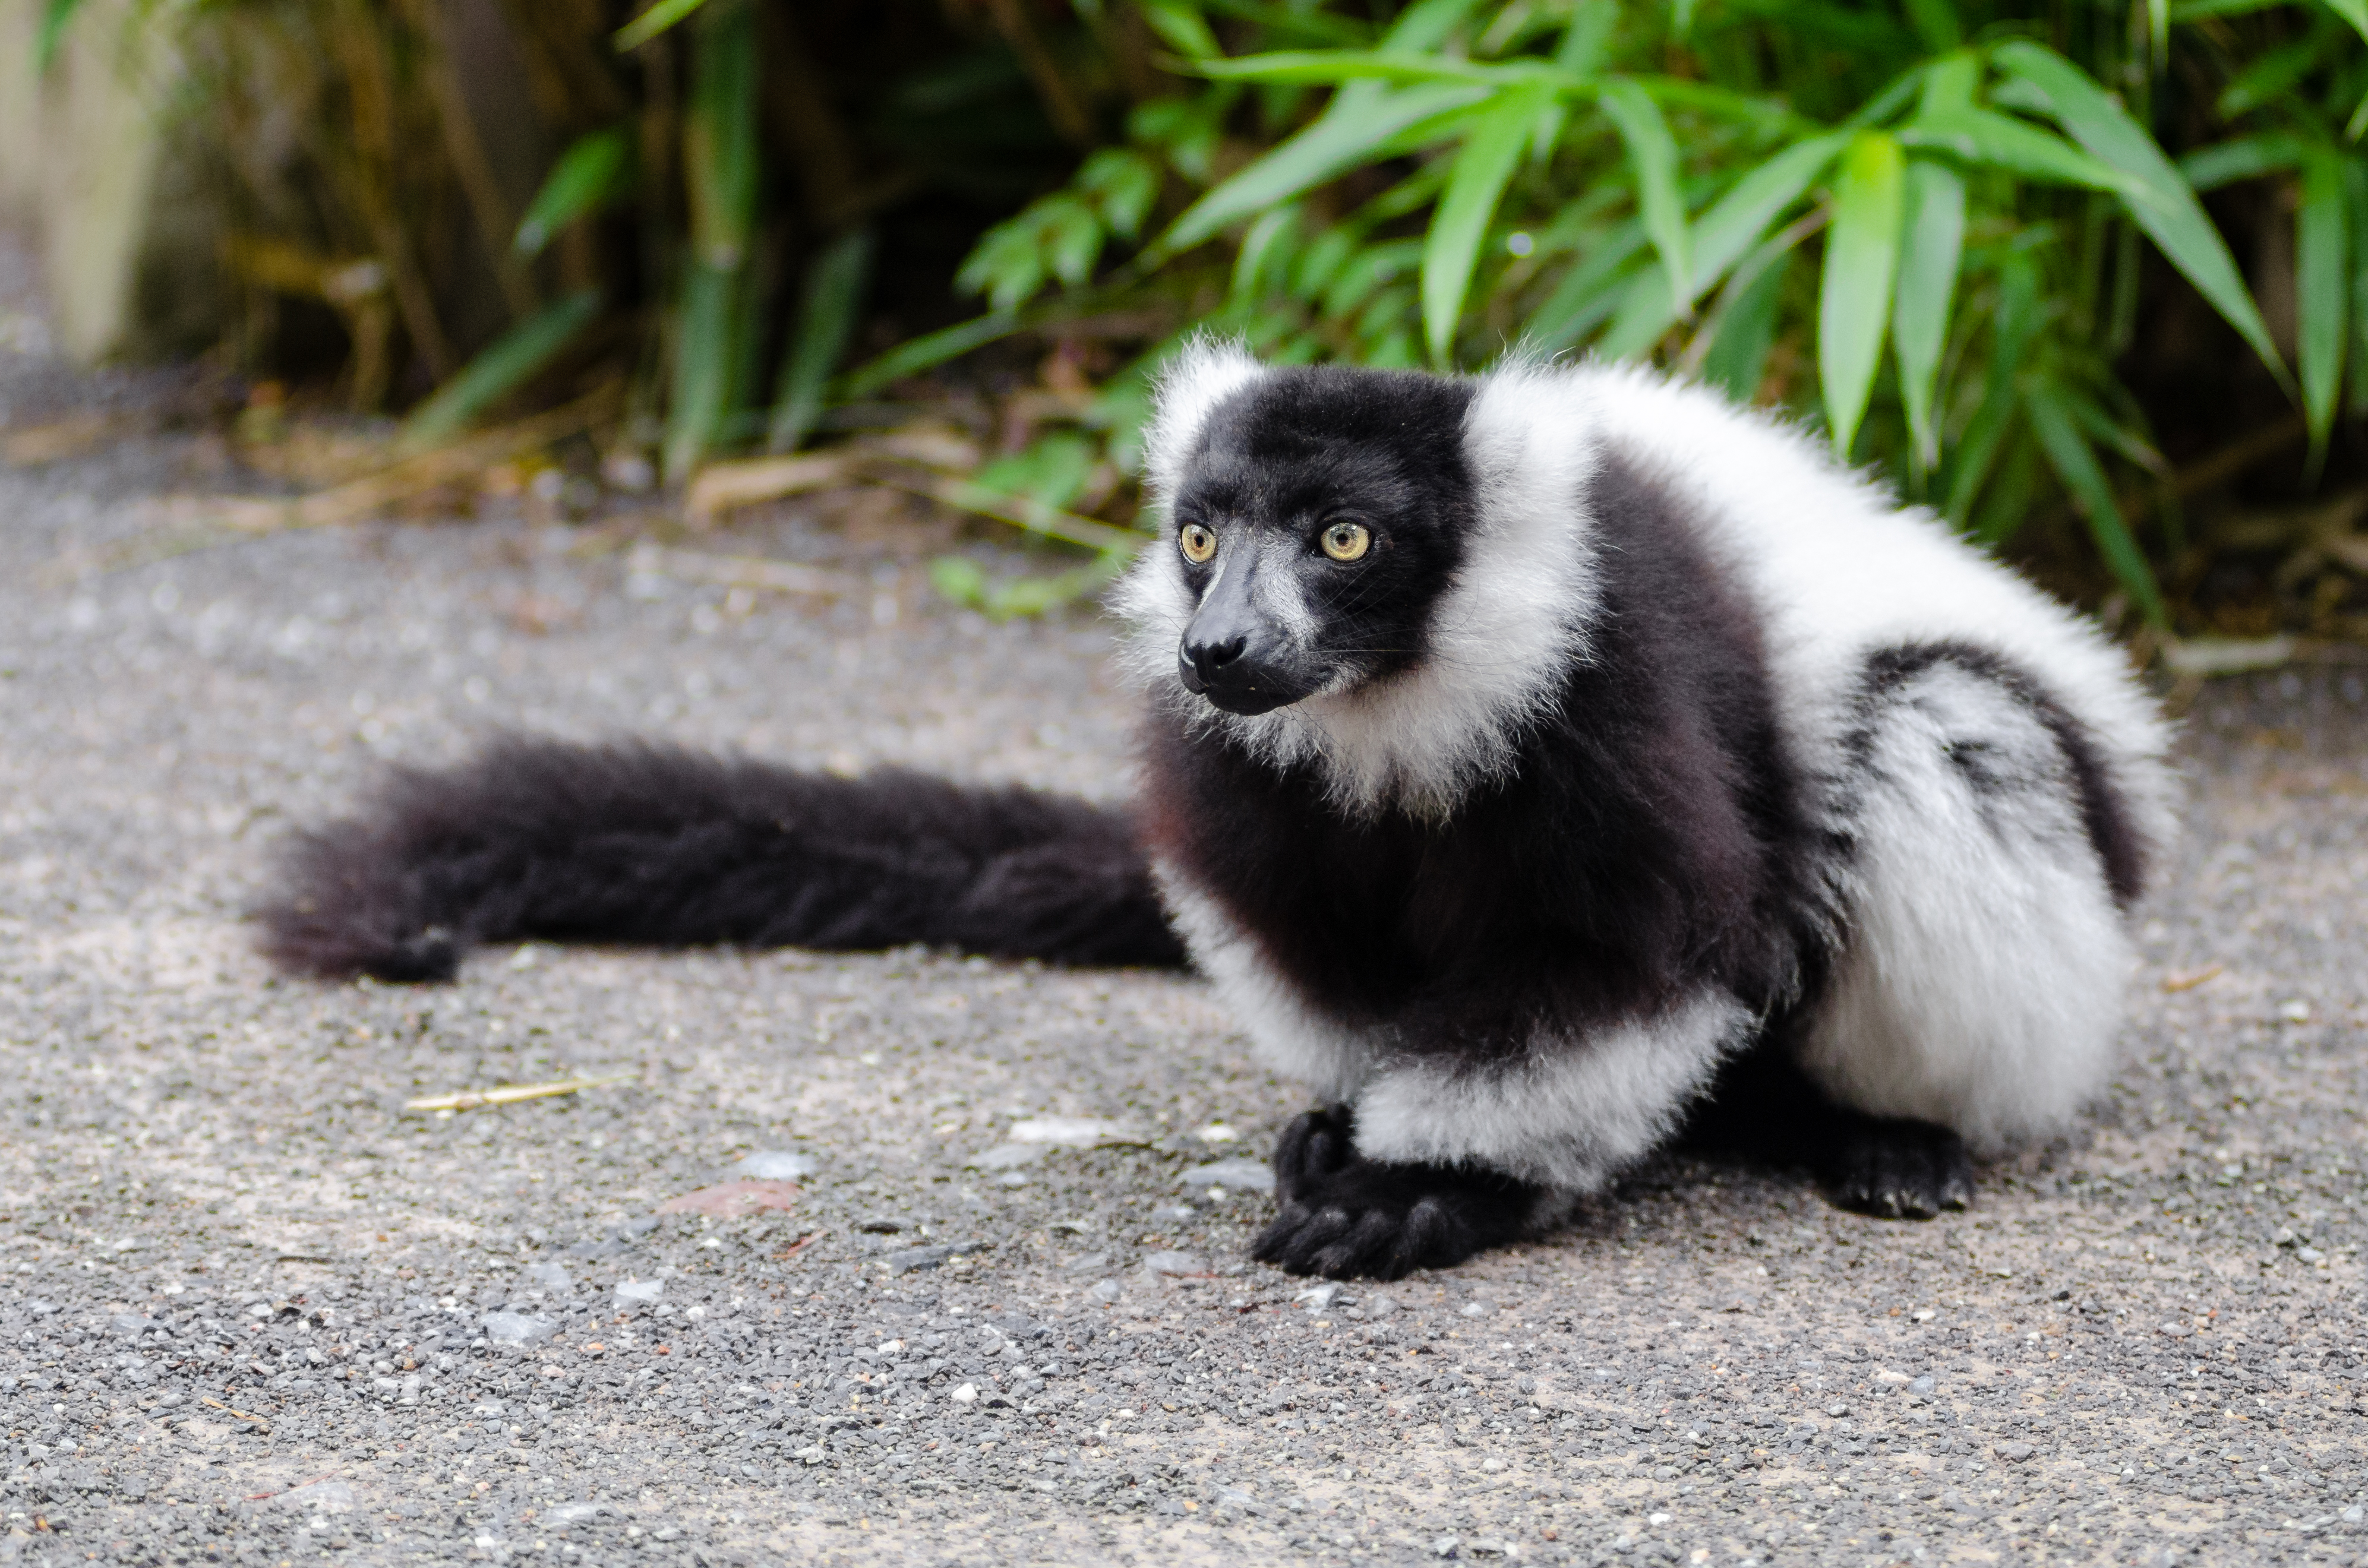
animal, wildlife, zoo, mammal, fauna, primate, madagascar, vertebrate, lemur, macaque, new world monkey